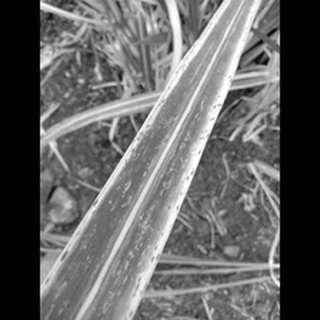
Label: sugarcane_rust